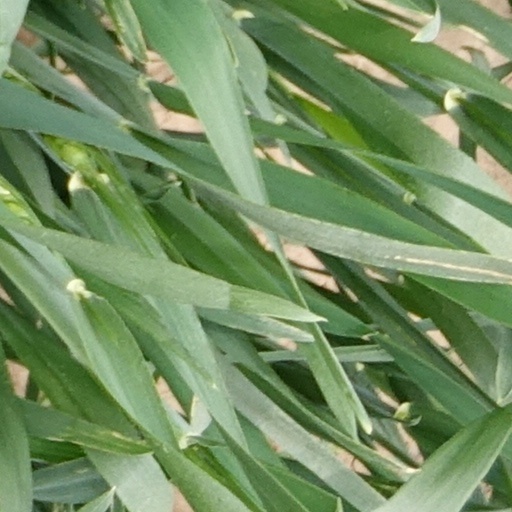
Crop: wheat